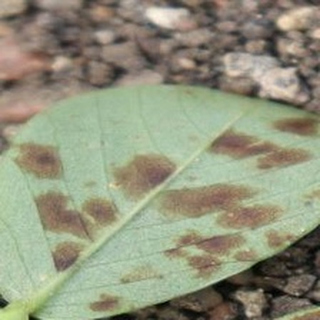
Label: groundnut_rust